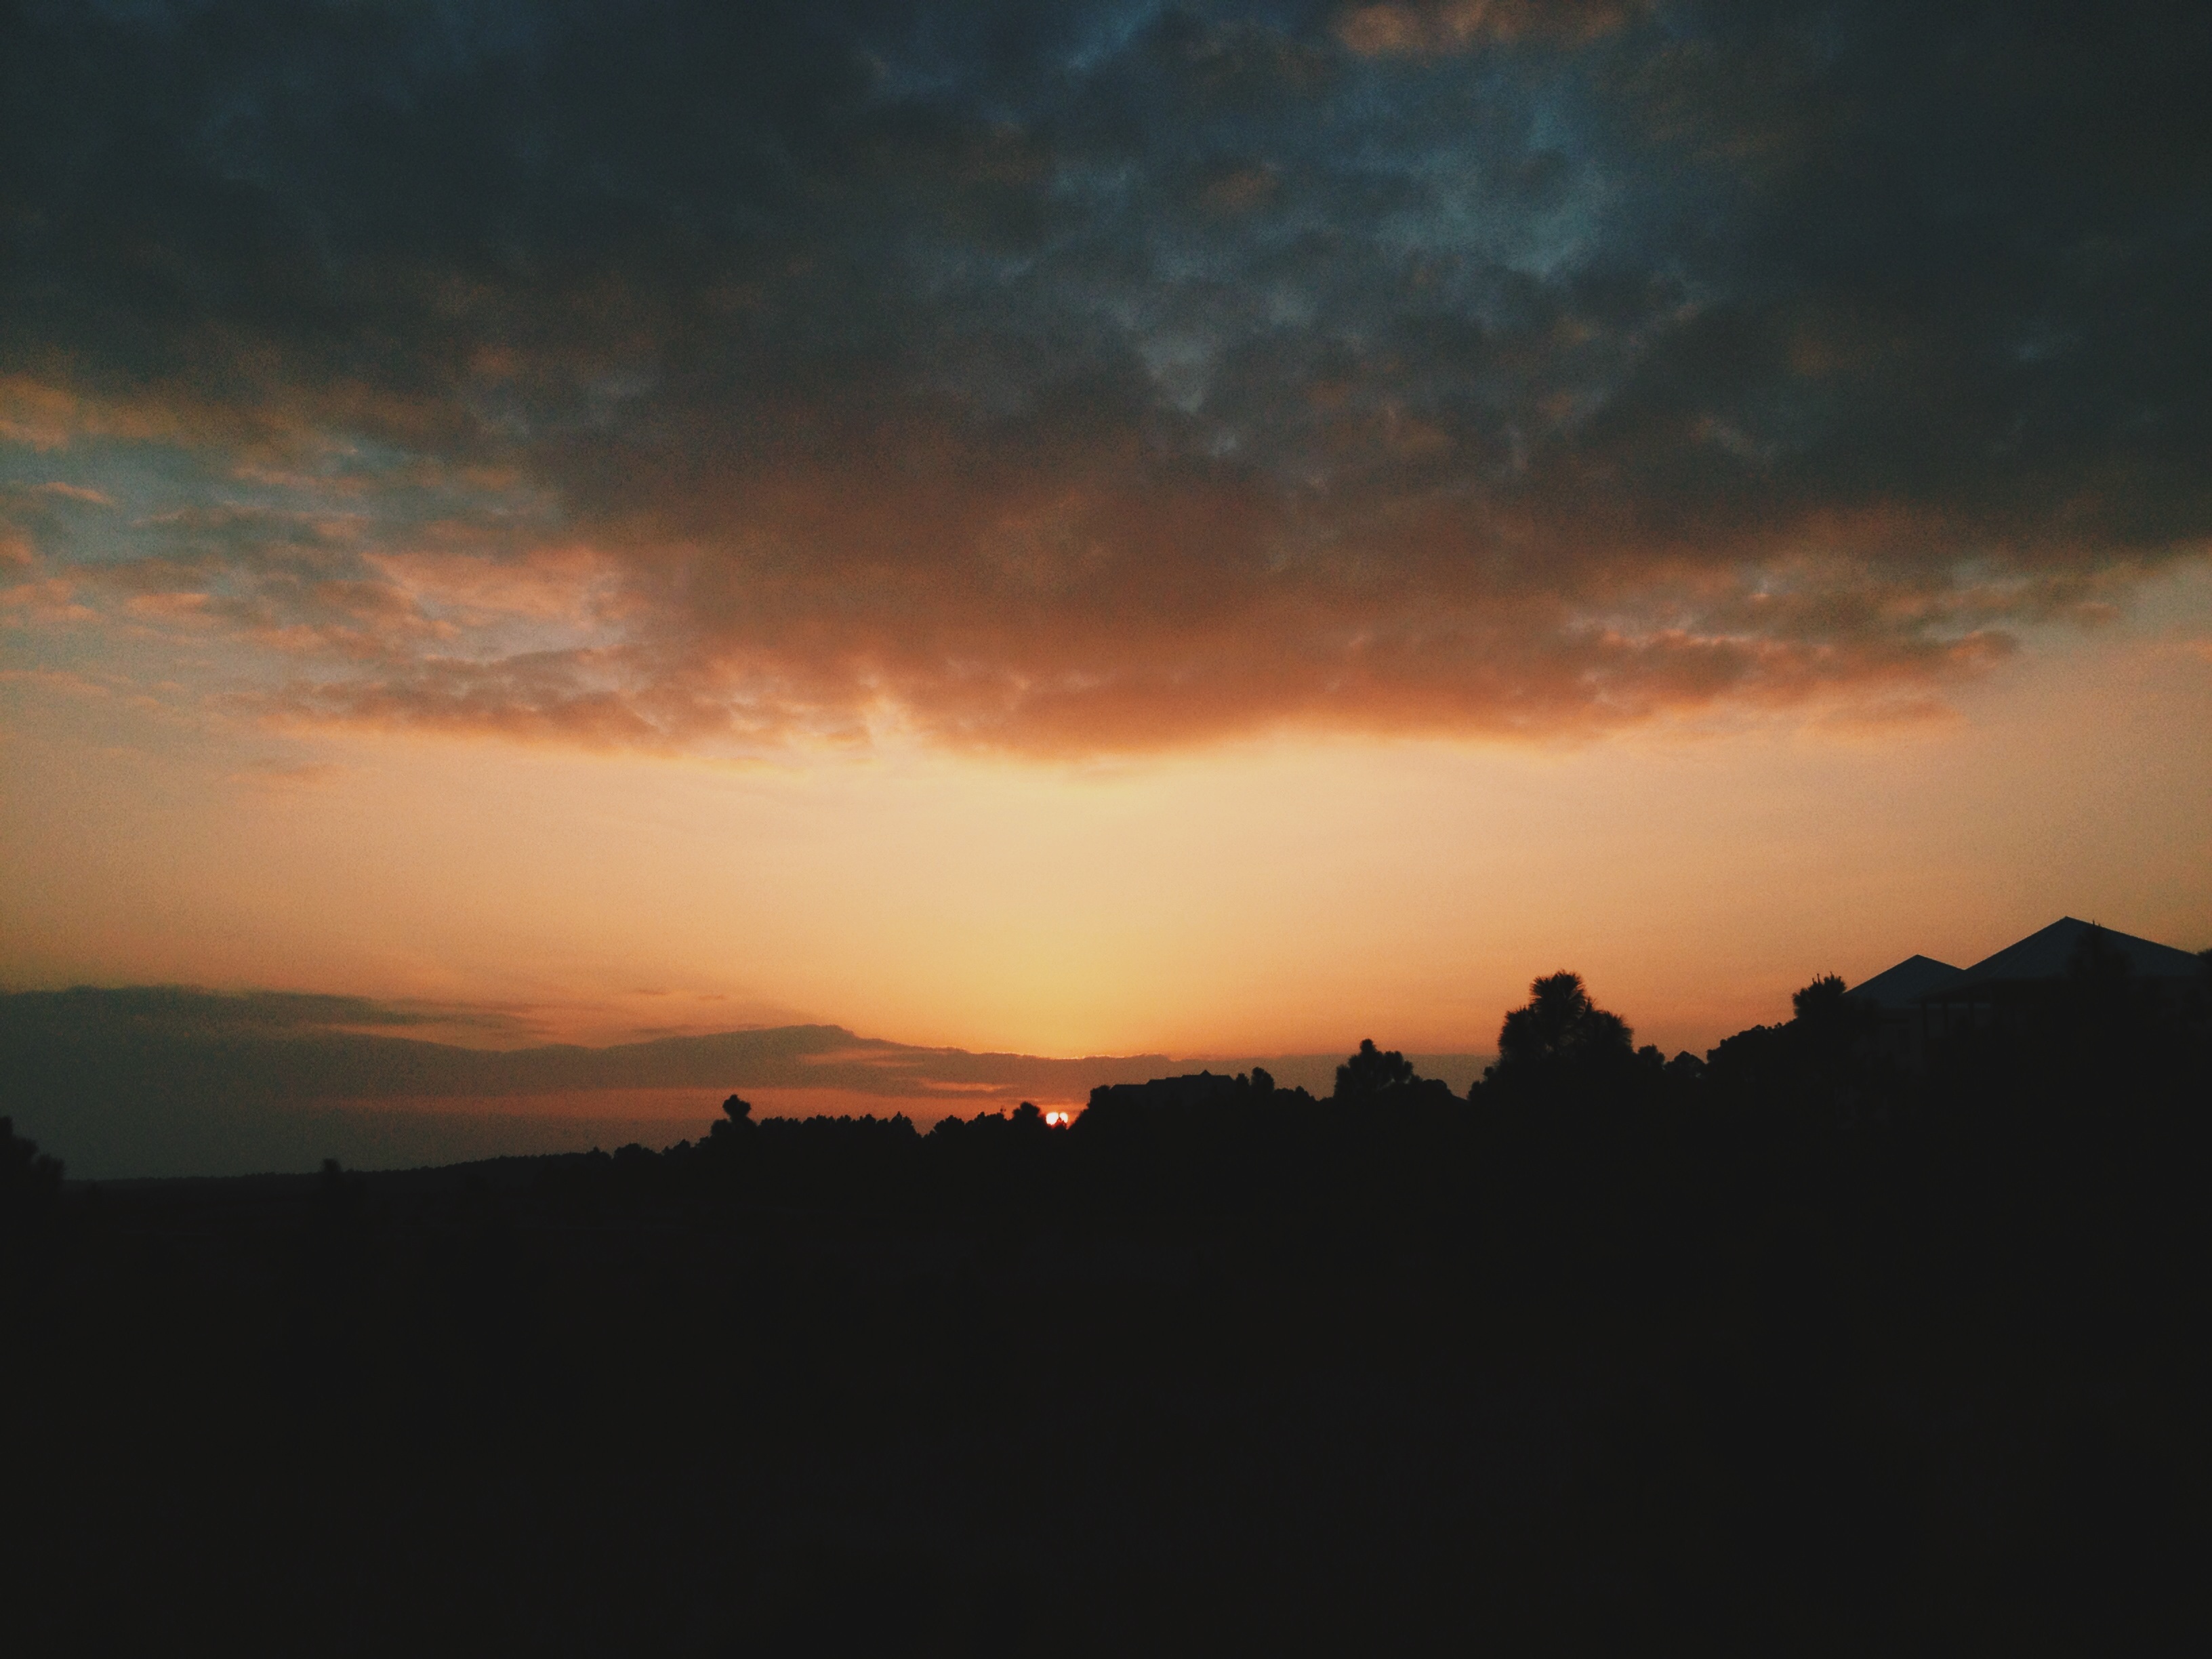
horizon, mountain, cloud, sky, sun, sunrise, sunset, sunlight, morning, hill, dawn, atmosphere, dusk, evening, afterglow, atmospheric phenomenon